Frederick McCracken

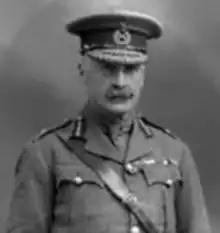

Lieutenant-General Sir Frederick William Nicholas McCracken, (18 August 1859 – 8 August 1949) was a British Army officer who saw regimental service in Africa during the late nineteenth century, and later held senior command during the First World War. He commanded an infantry brigade in the British Expeditionary Force (BEF) of 1914, was appointed to command 15th (Scottish) Division in the New Armies from 1915 to 1917, and then briefly commanded XIII Corps on the Western Front before being posted to a home command in the United Kingdom.